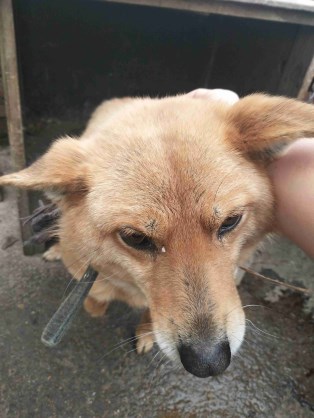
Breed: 3336-n000121-chinese_rural_dog